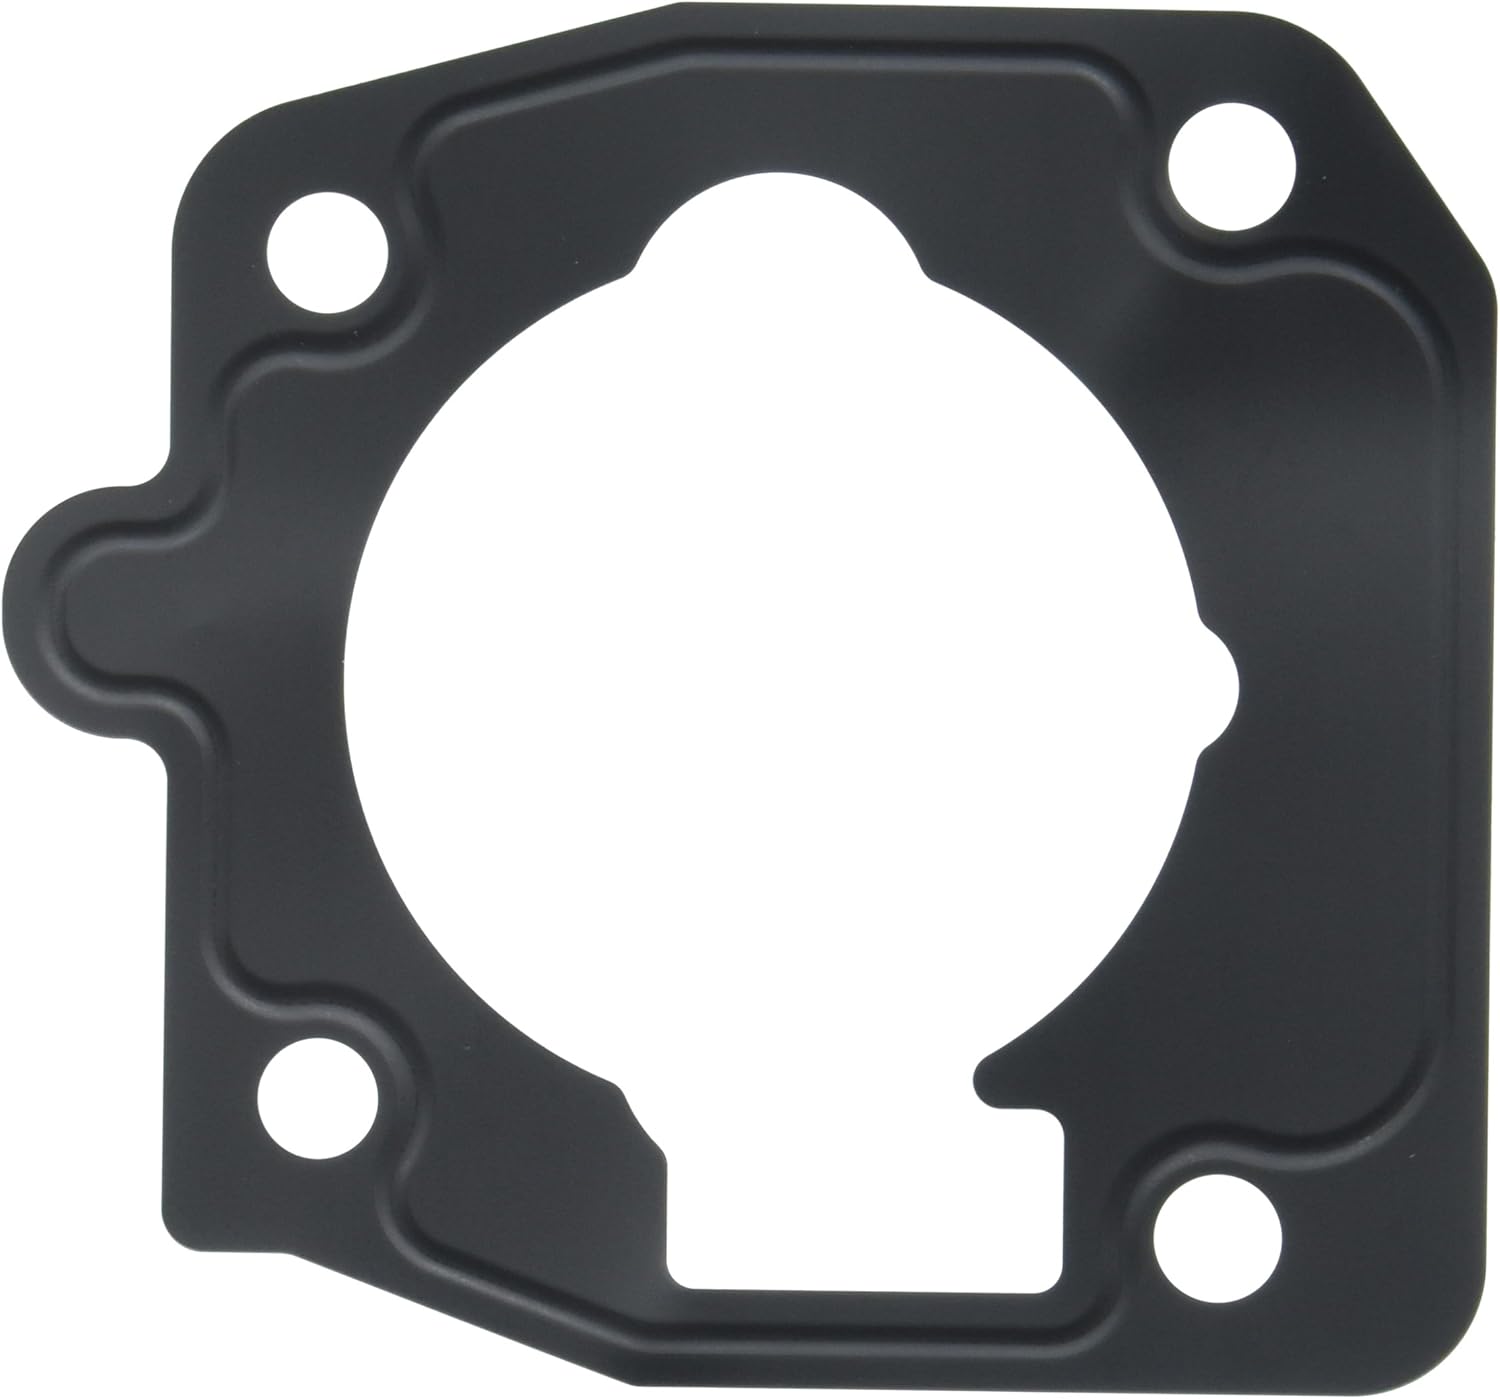
Mazda B6BF-13-655 Fuel Injection Throttle Body Mounting Gasket
Category: Automotive
This is the official Genuine Mazda Parts replacement part for your vehicle.
Features: Genuine OEM product | Package Weight: 0.014 kilograms | Made in United States | Package Dimensions: 1.9 L x 13.6H x10.9Wcentimeters